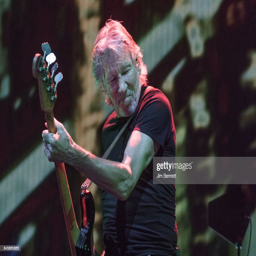
progressive rock artist performs live in the borough .